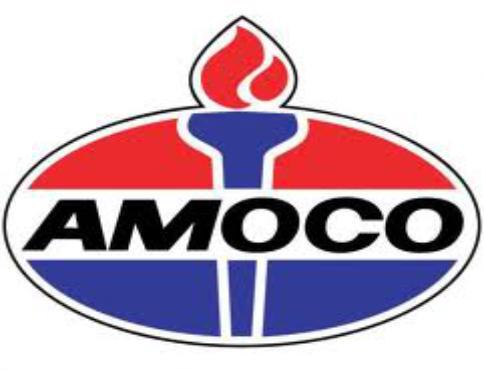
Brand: Amoco
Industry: Others